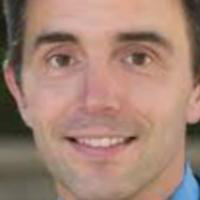
Age group: age 41-55